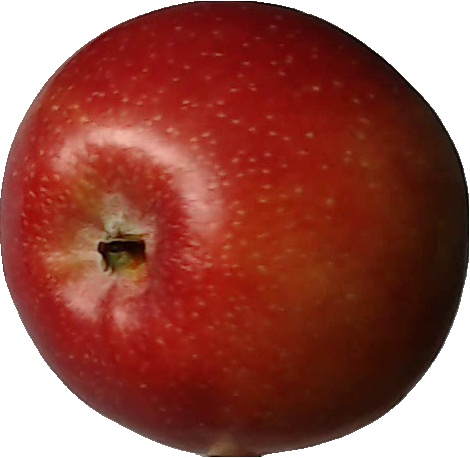
Label: apple_braeburn_1